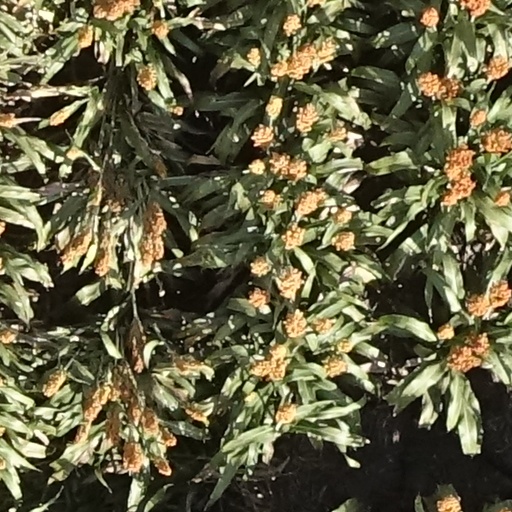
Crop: sorghum